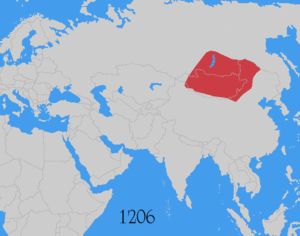
Kinesisk kirkehistorie til år 1500 / Kristne i Kina før og under Yuan-dynastiet / Pax Mongolica
Mongolenes herredømme fra 1206 til 1294
Kinesisk kirkehistorie er historien om den kristne mission og kristne tilstedeværelse i Kina frem til år 1500 – en tidsperiode, der i sin længde overstiger de antal år mange europæiske lande, inkl. Danmark, har været kristne. I lang tid efter sin første ankomst og senere tilbagegang har kirke og mission i Kina sandsynligvis været helt fraværende, enten på grund af assimilering eller på grund af forfølgelse, men har efterladt sig spor i bygninger, genstande, skrifter og beretninger.